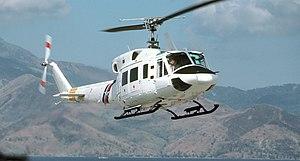
La Philippine Air Force est la force aérienne des Philippines, son nom officiel en Filipino est Hukbong Panghimpapawid ng Pilipinas.